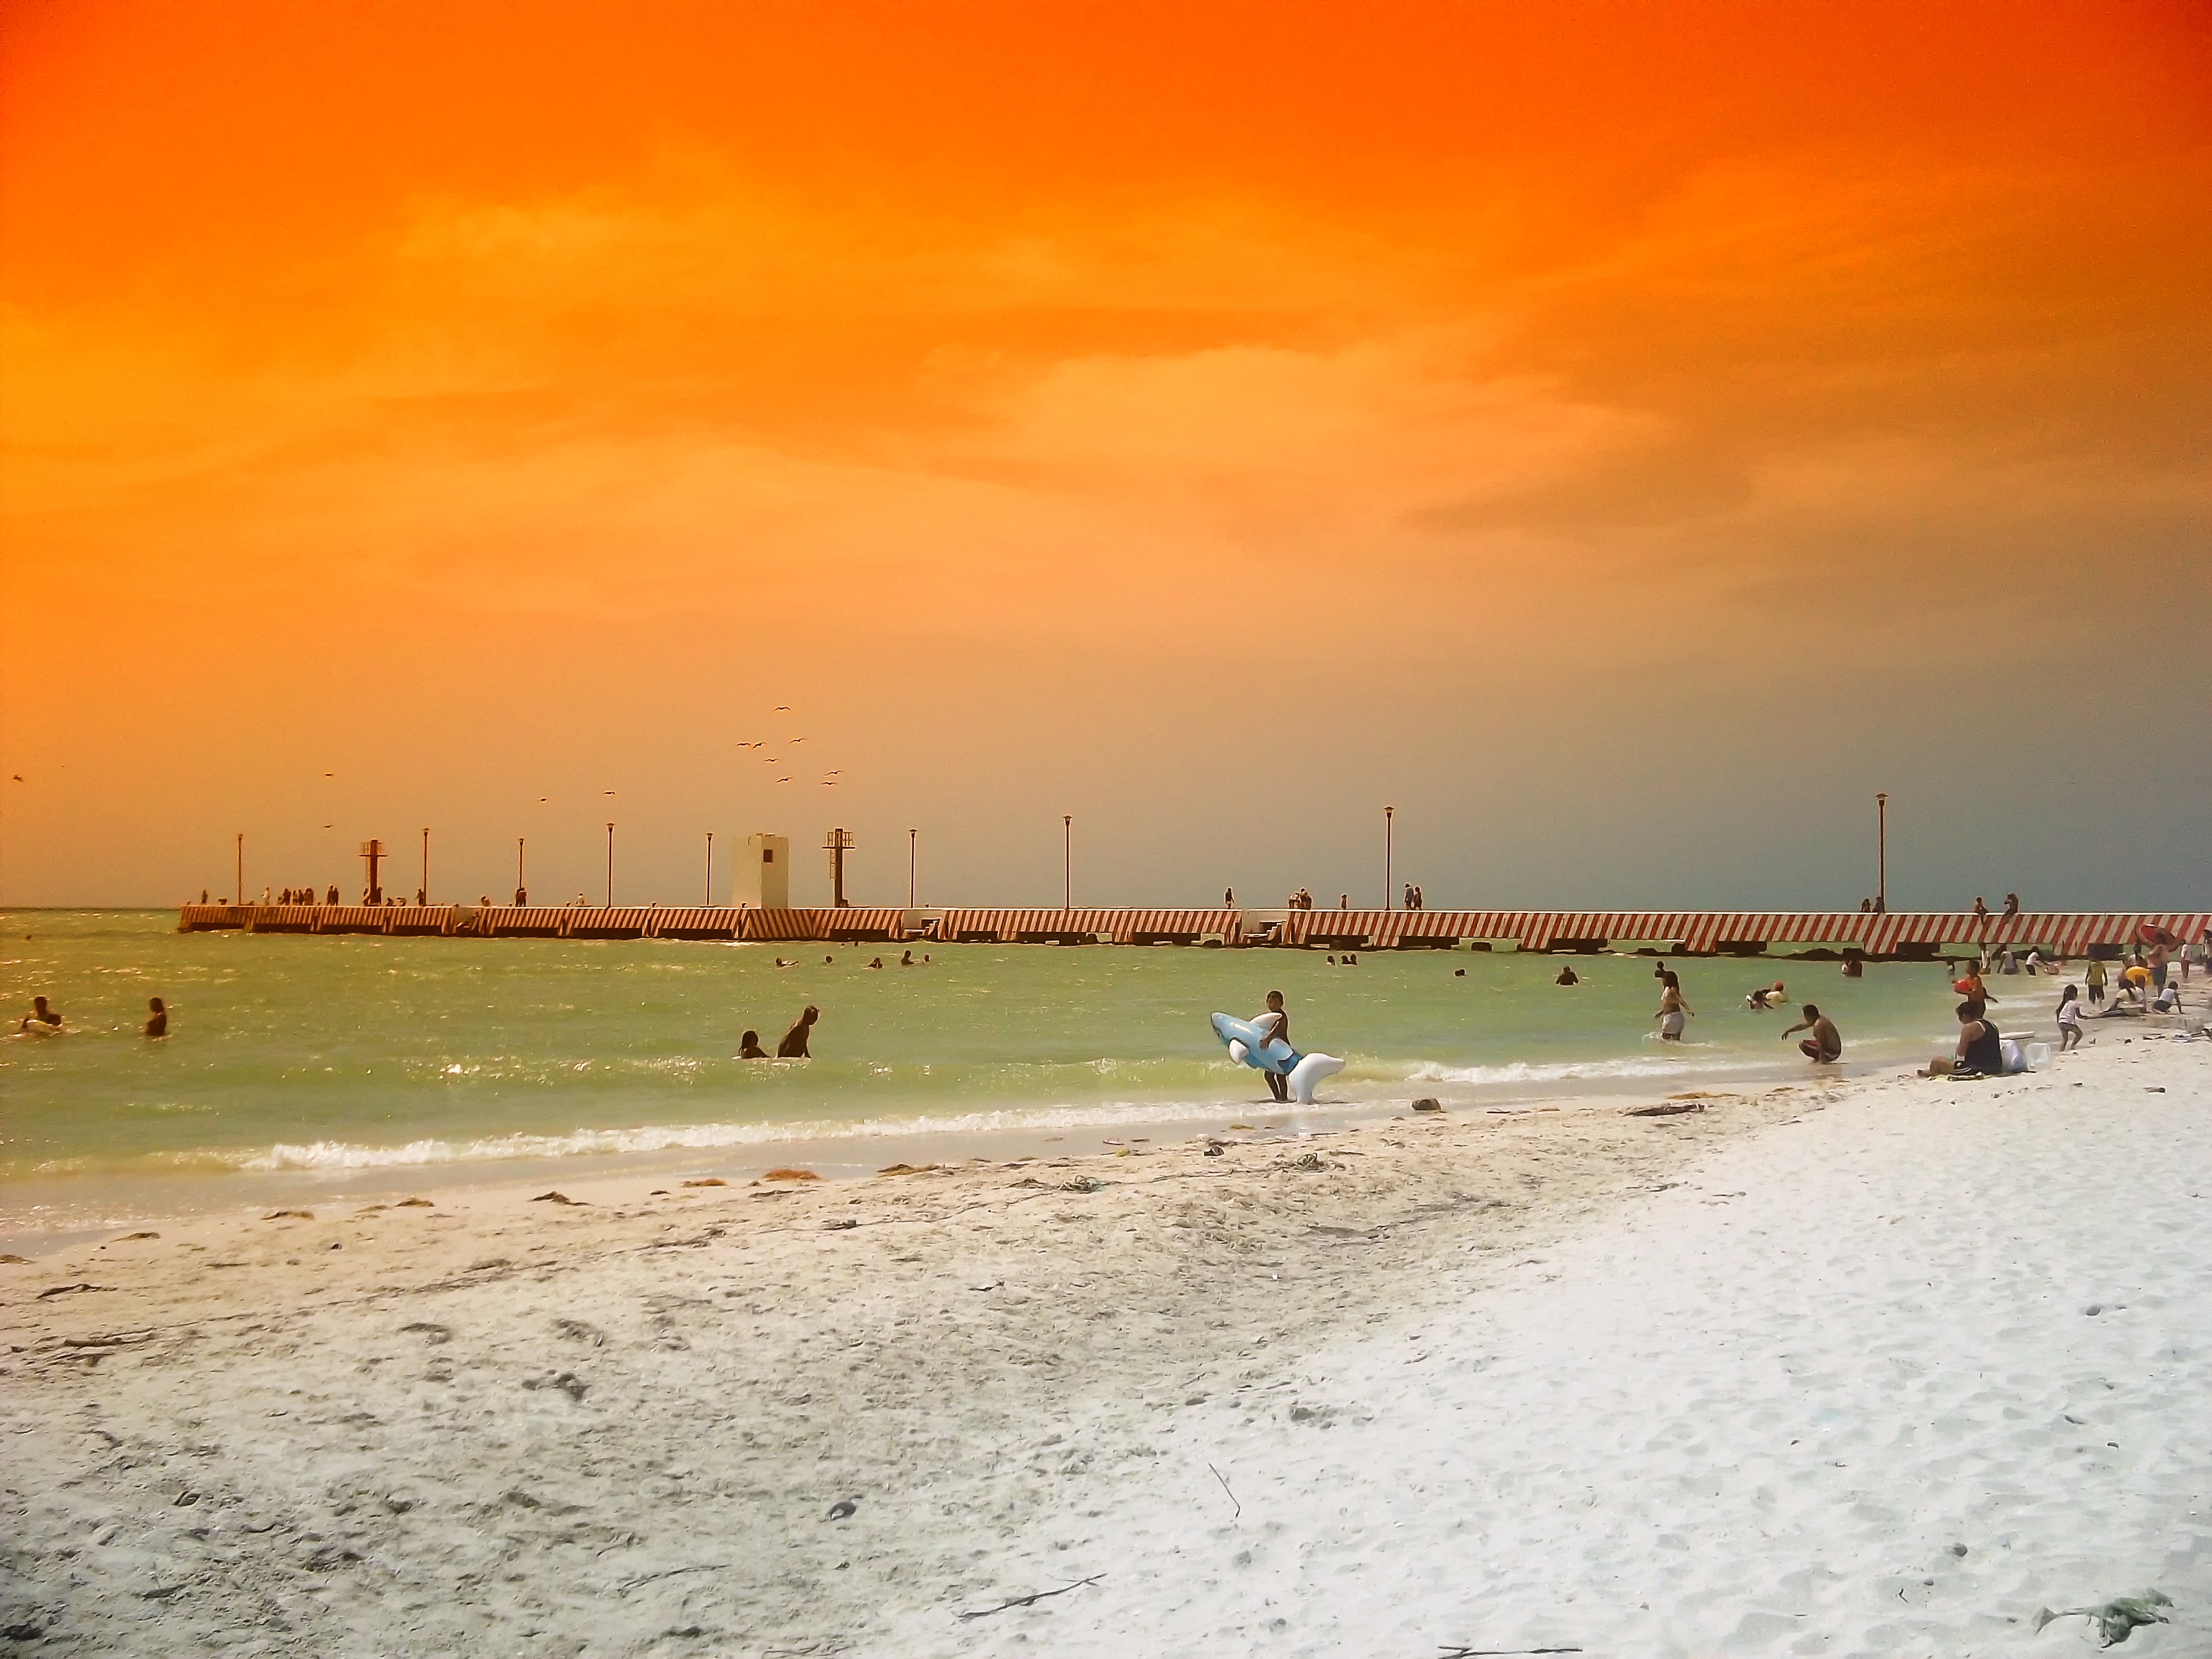
beach, sea, coast, water, nature, sand, ocean, horizon, people, sky, sunset, morning, shore, wave, pier, bay, body of water, outside, clouds, mexico, yucatan, swimmers, wind wave